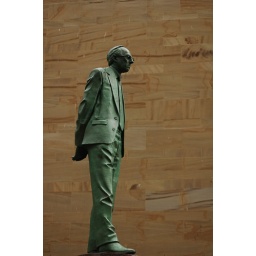
green guy in front of yellow wall...